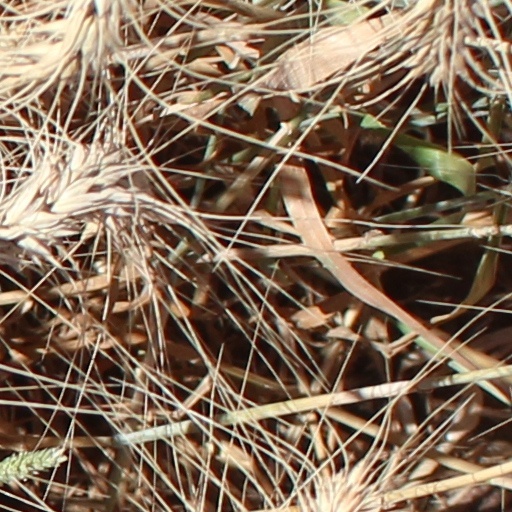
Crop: wheat